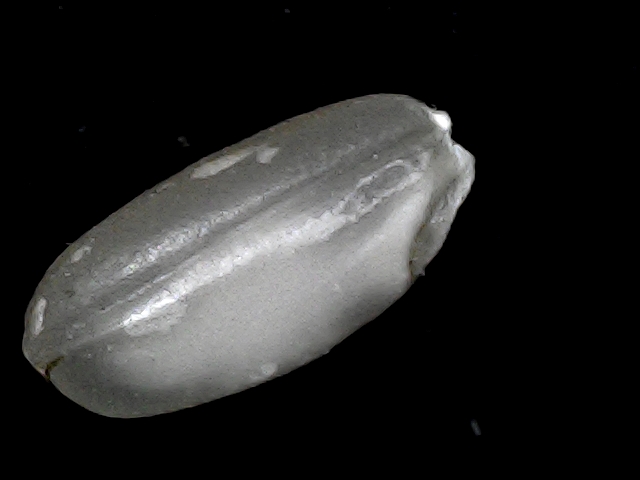
Rice variety: BD52